Sanguchería

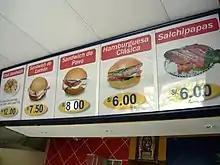
Some types of sánguches, and other items of fast food such as salchipapa, in a local of Cajamarca.

All these sandwiches are typically served on crusty rolls, principally the French roll ("pan francés"). They may be served with French fries or boliyucas (fried yuca balls), and with condiments such as ketchup, mustard, mayonnaise, guacamole, or spicy sauces such as ají or rocoto.